Within the Cup

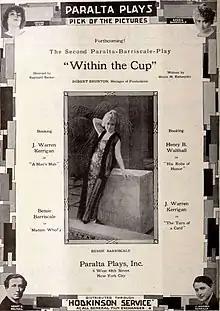
Advertisement for "Within the Cup" from a 1918 issue of "Exhibitors Herald"

Within the Cup is a 1918 American silent drama film directed by Raymond B. West and starring Bessie Barriscale, George Fisher and Edward Coxen.